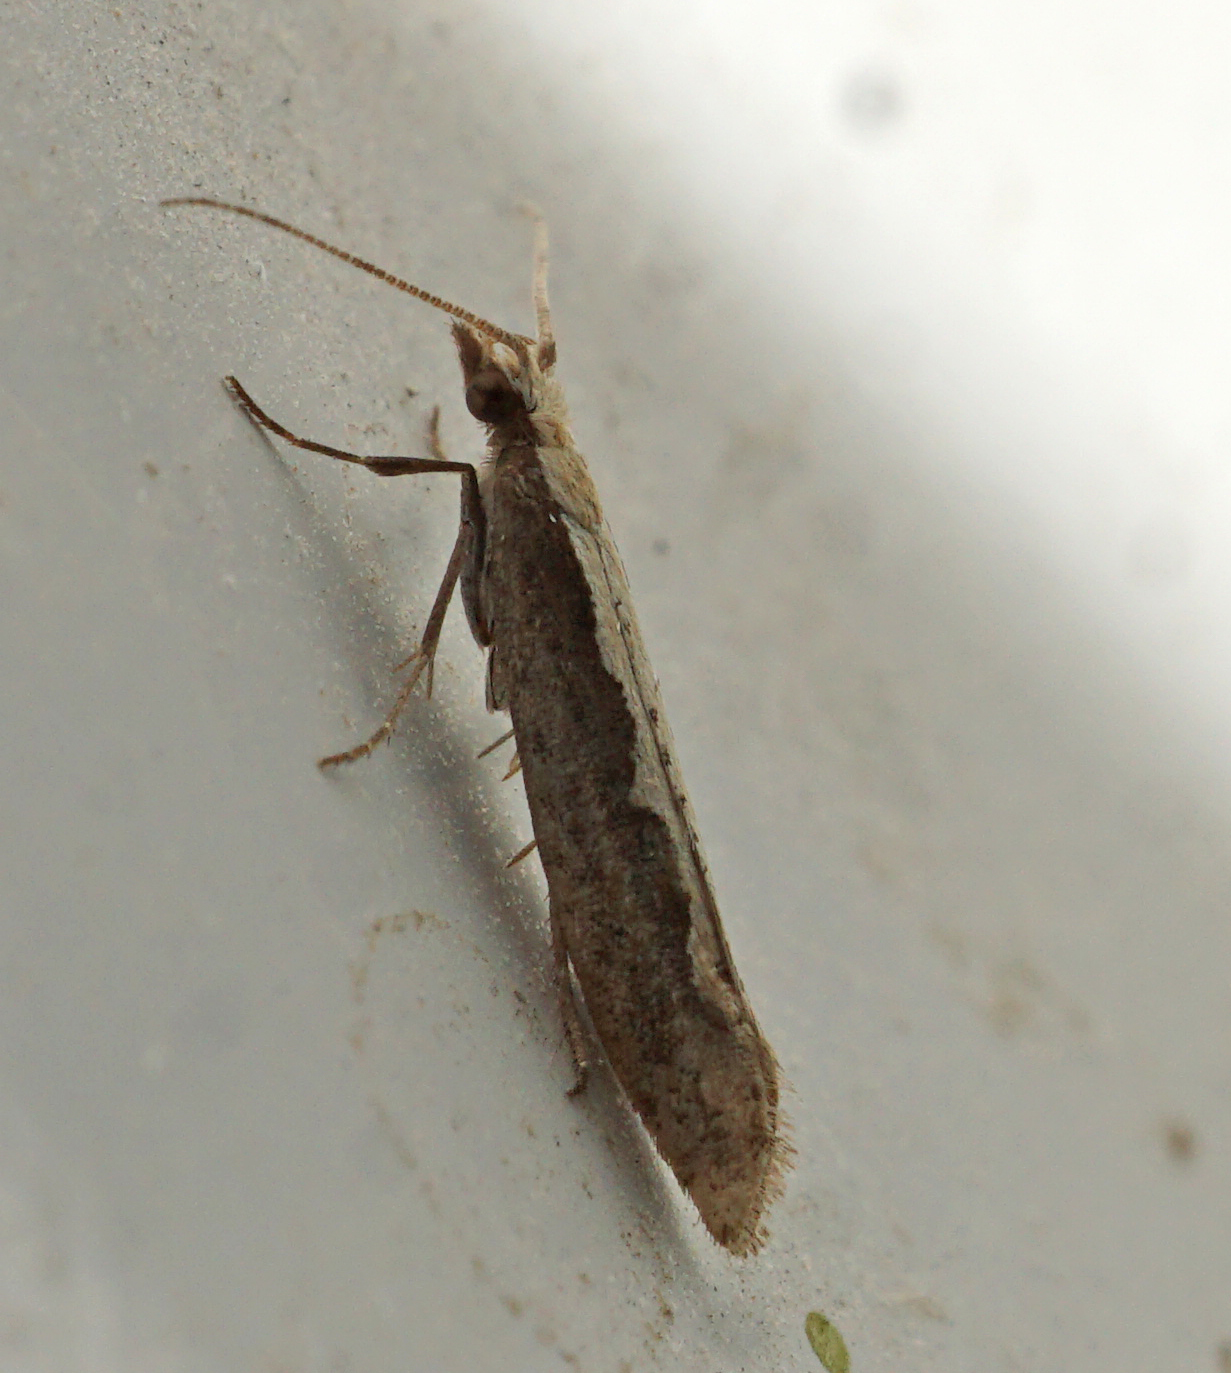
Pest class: diamondback_moth